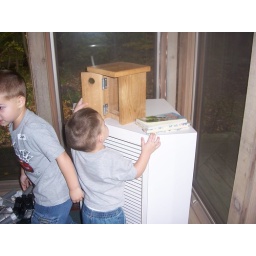
Tommy looking to see who lives in this bird house